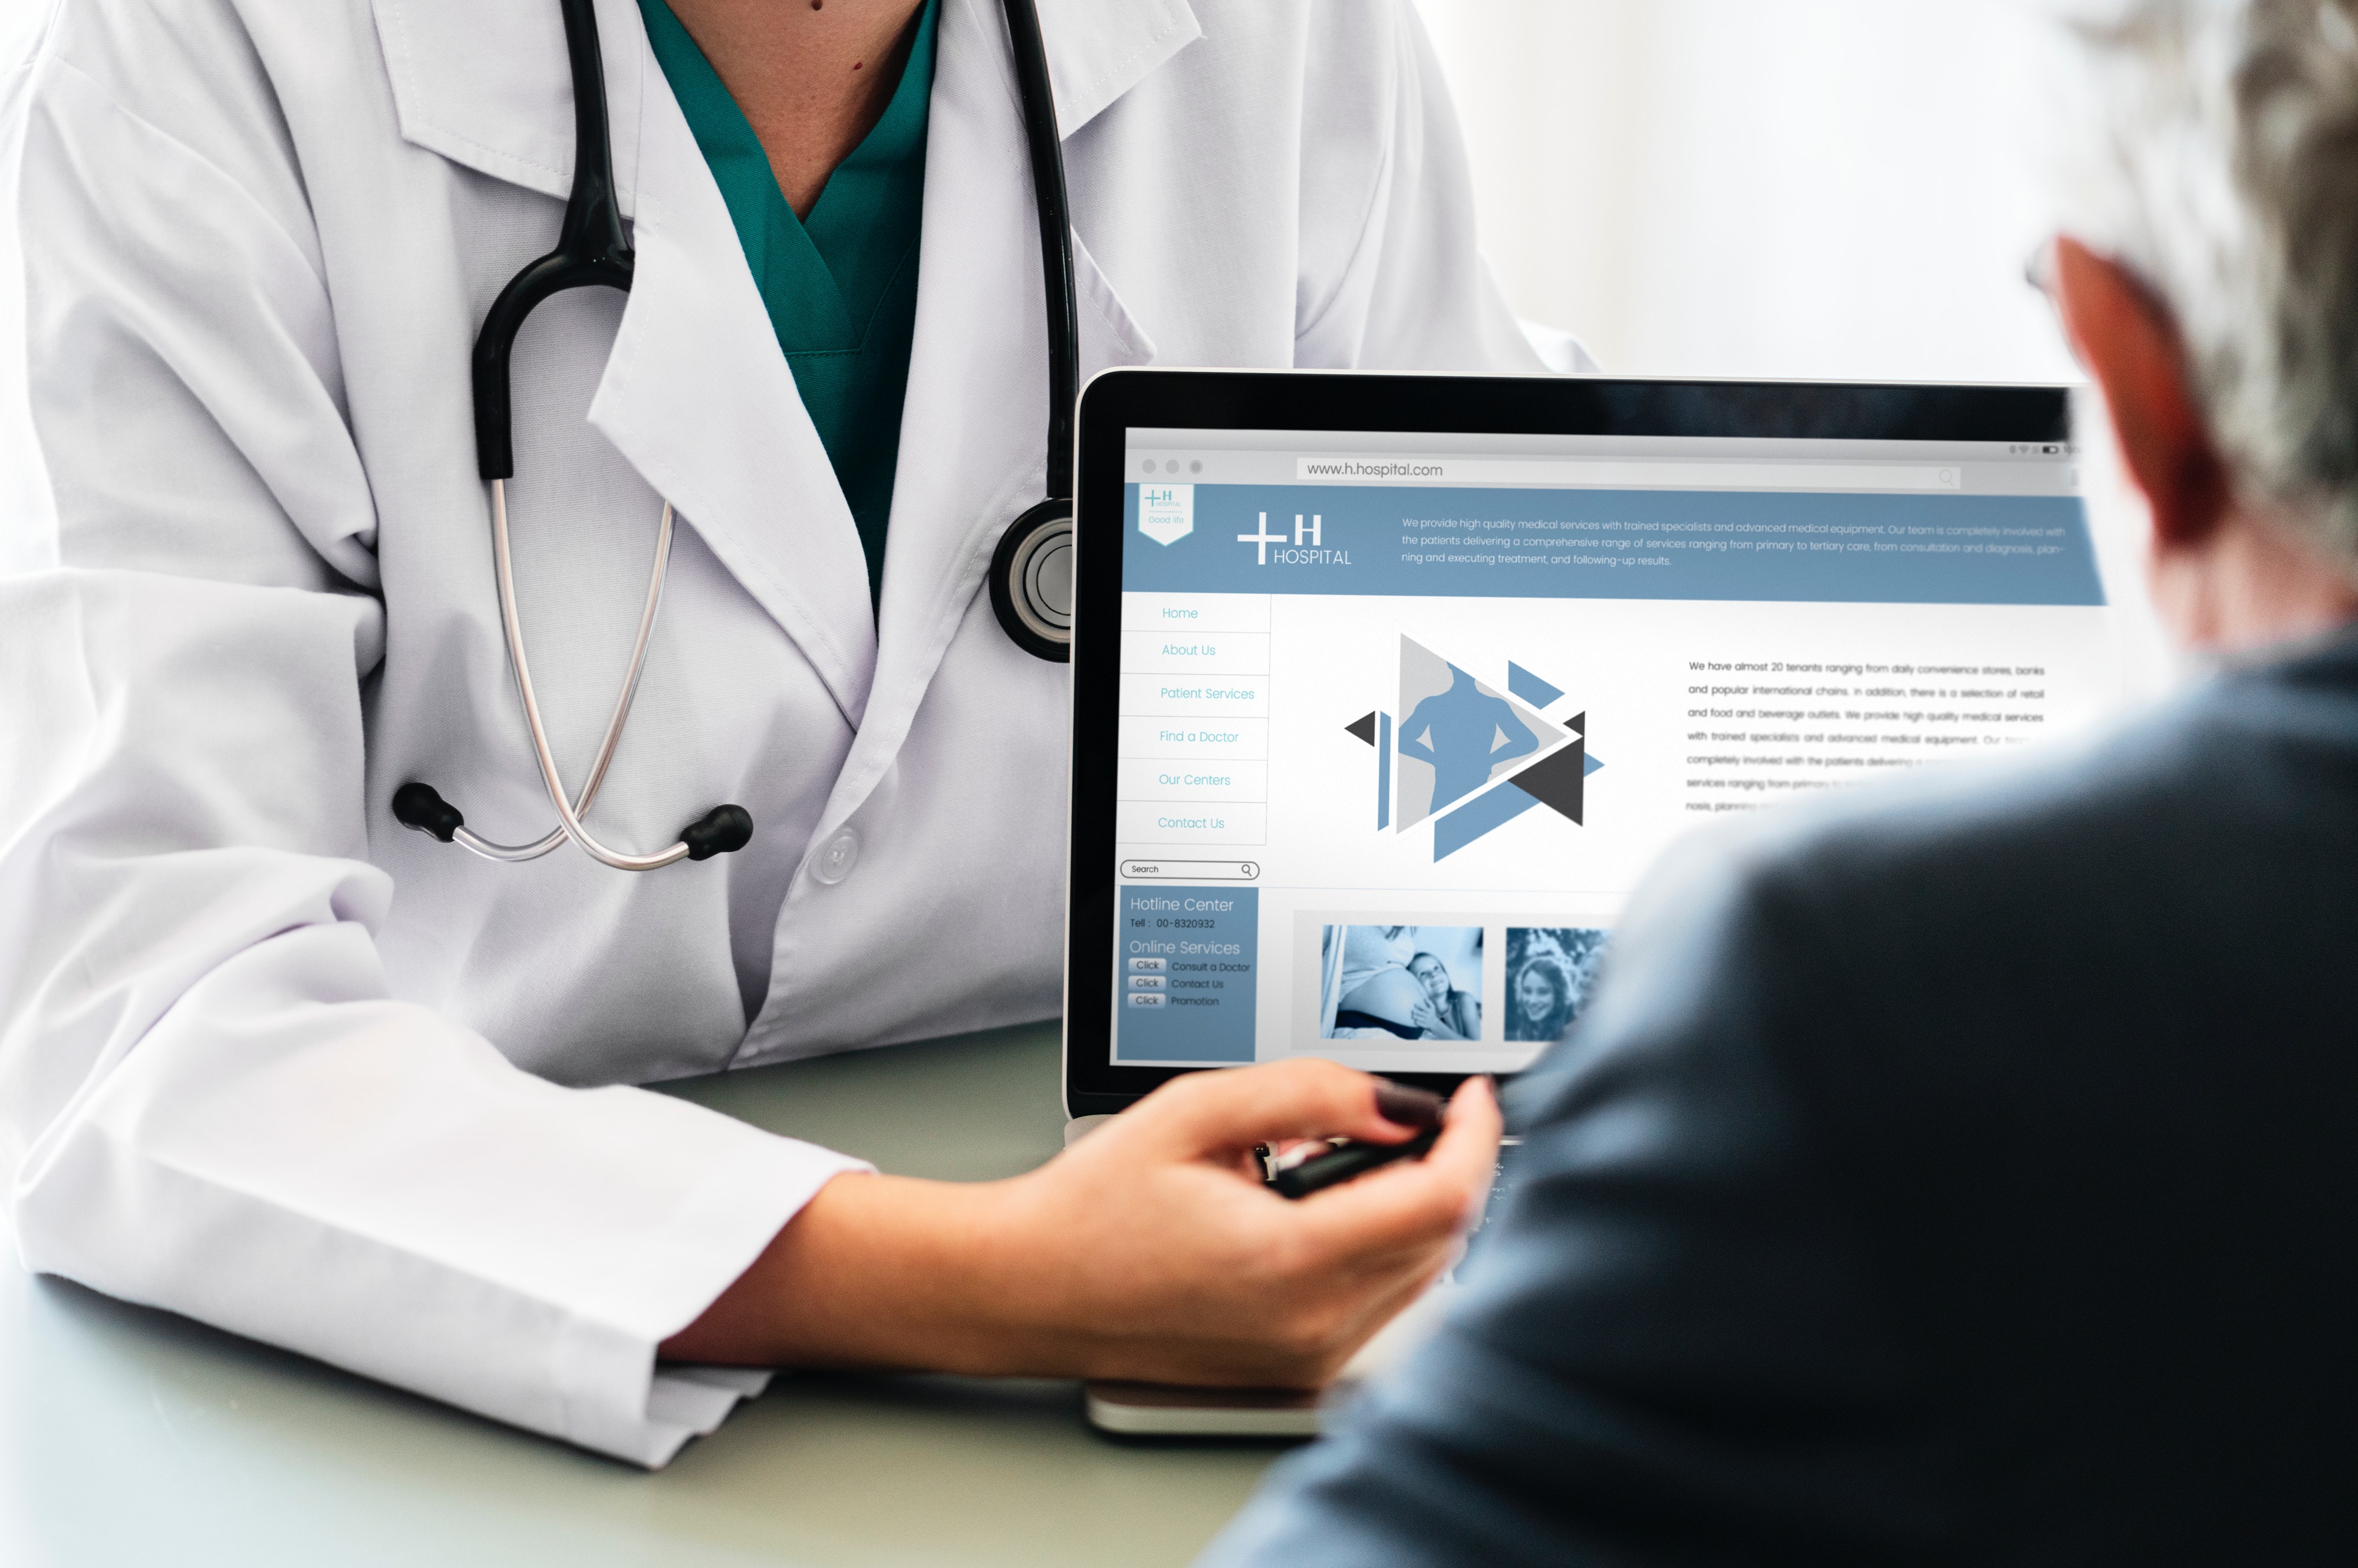
job, physician, service, white collar worker, employment, hand, Health care provider, business, businessperson, gesture, patient